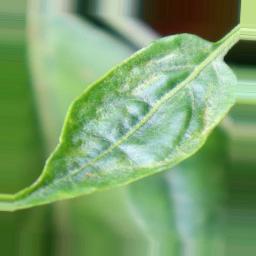
Label: mites_and_trips